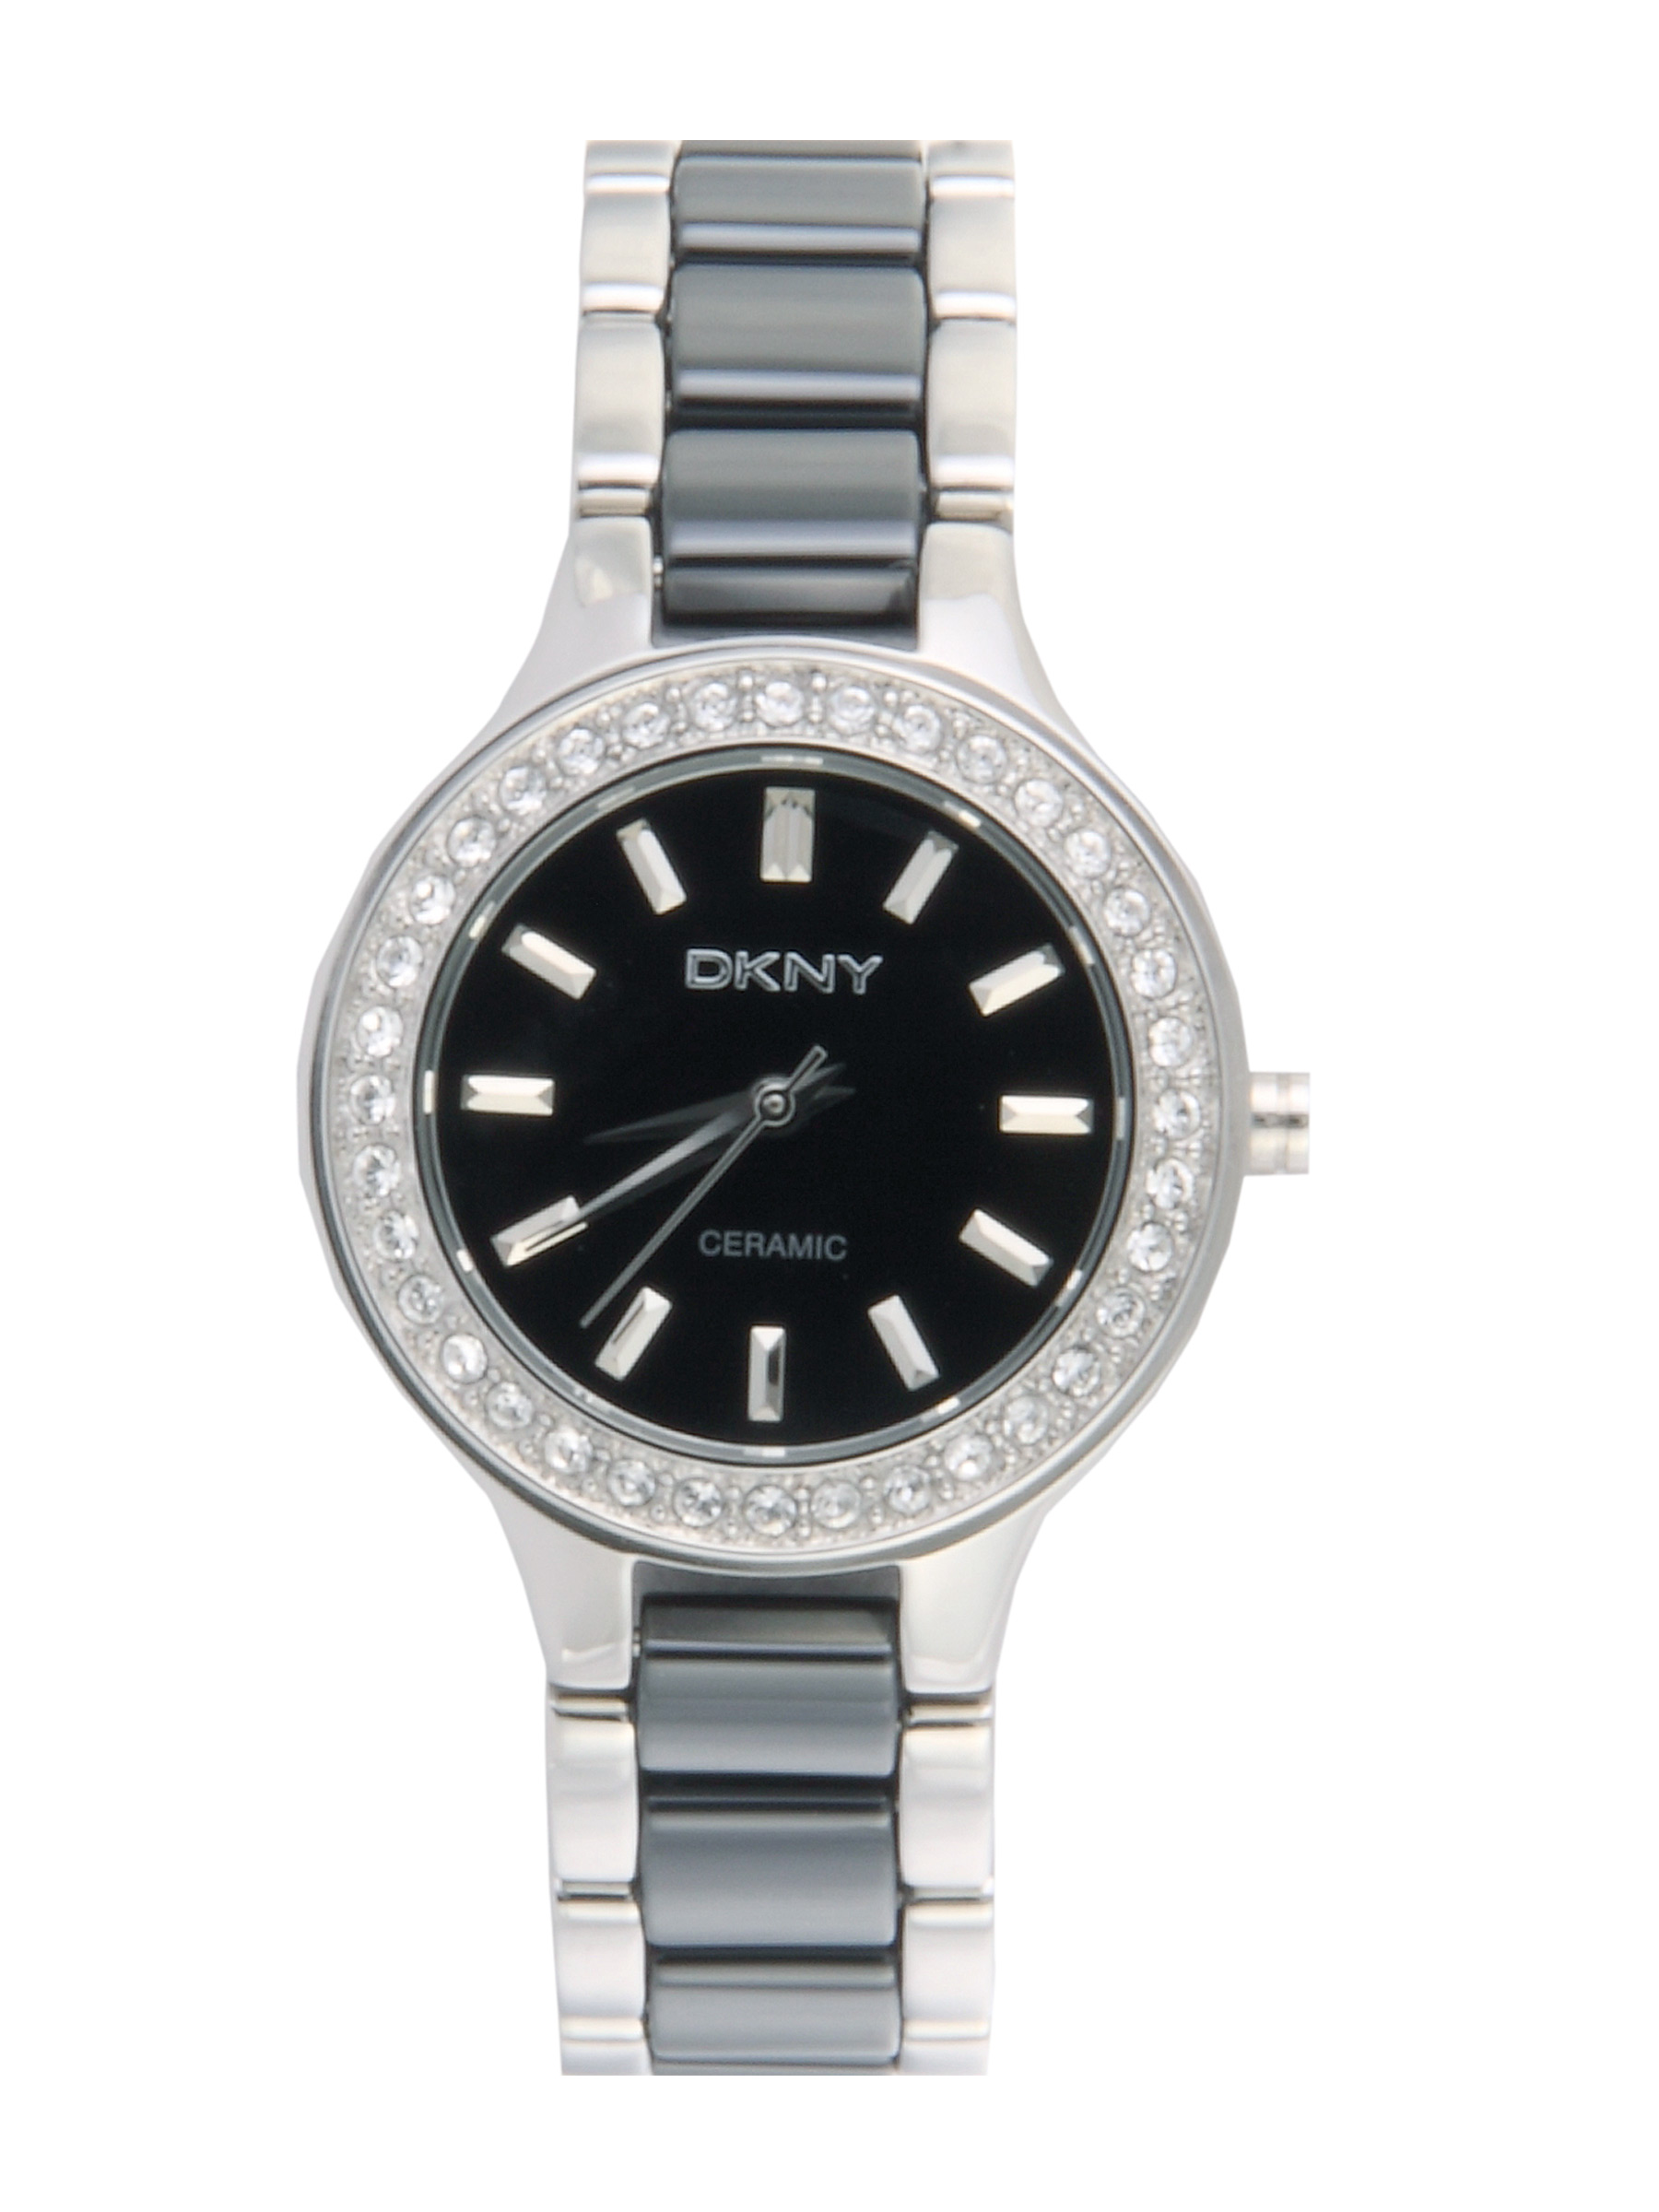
DKNY Women Black Dial Watch NY8138
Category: Accessories / Watches / Watches
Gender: Women
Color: Black
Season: Winter 2016
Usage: Casual